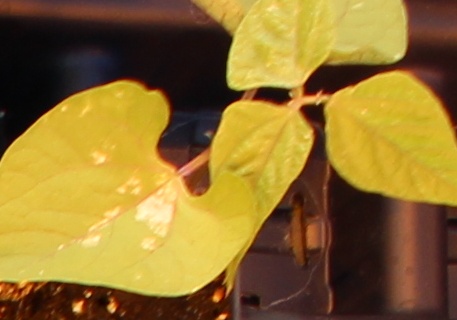
Label: Blackbean